Ufton Court

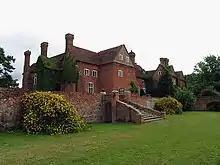
The rear of Ufton Court at Ufton Nervet.

Run by children's experiential education charity The Ufton Court Educational Trust, Ufton Court is a manor house in the civil parish of Ufton Nervet, in the county of Berkshire, England.